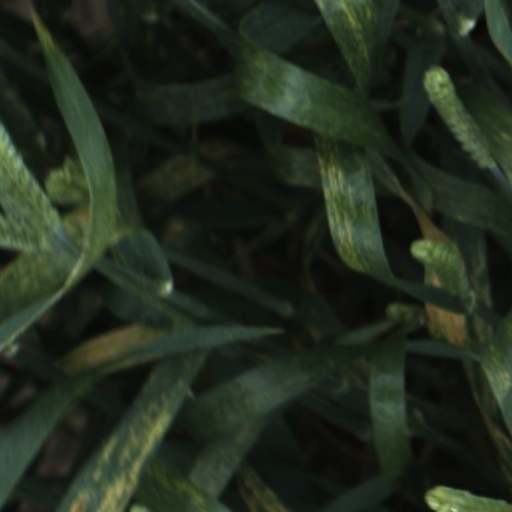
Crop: wheat